Hilde Fenne

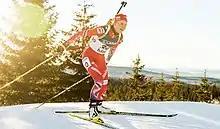
Hilde Fenne

Hilde Fenne (born 12 May 1993) is a Norwegian biathlete.